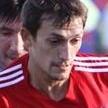
Age: 26